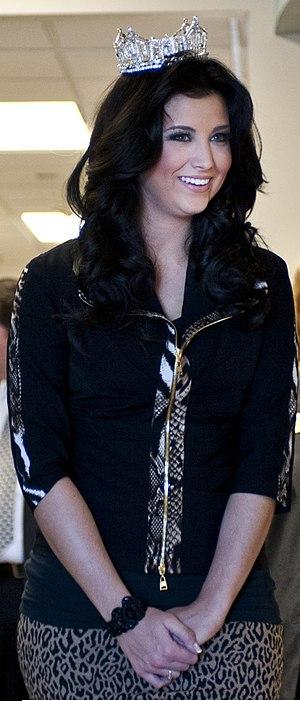
Laura Marie Kaeppeler, née en mars 1988 à Kenosha dans le Wisconsin, est la tenante du titre de concours de beauté Miss America de l'année 2012. Elle est la deuxième Américaine de l'État du Wisconsin à remporter le titre, depuis l'élection de Terry Anne Meeuwsen en 1973.